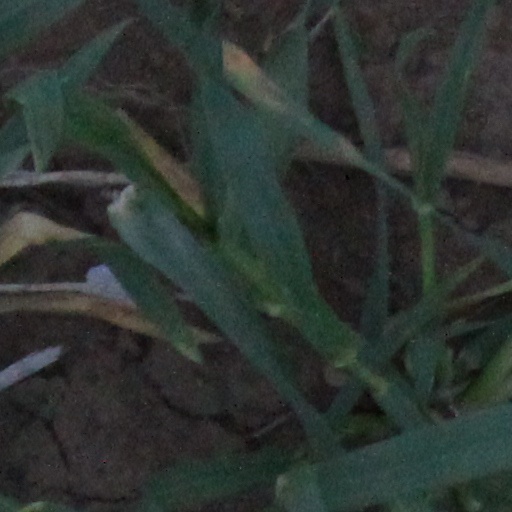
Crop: wheat